Premiership of Rishi Sunak

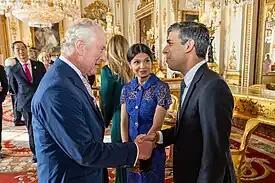
Sunak at a Buckingham Palace reception for heads of state and other visiting dignitaries by King Charles III in May 2023, in preparation for his coronation

In November 2022 the Bank of England feared the UK would experience prolonged recession and feared unemployment would probably double to 6.5%.